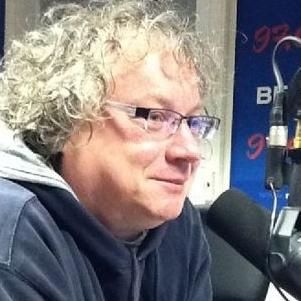
Age: 50